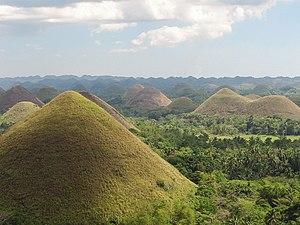
Les Chocolate Hills, dans la province de Bohol (Philippines).